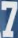
Number: 7